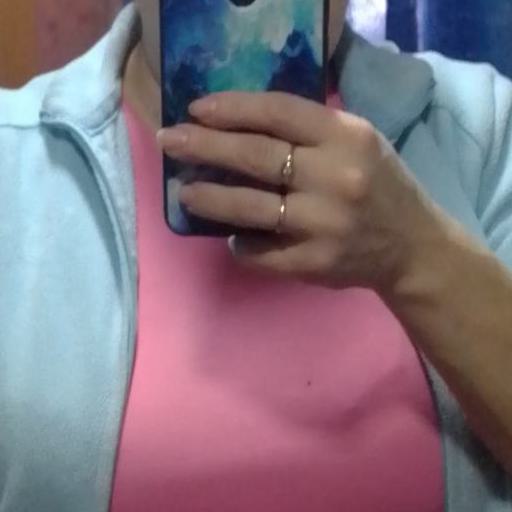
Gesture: no_gesture